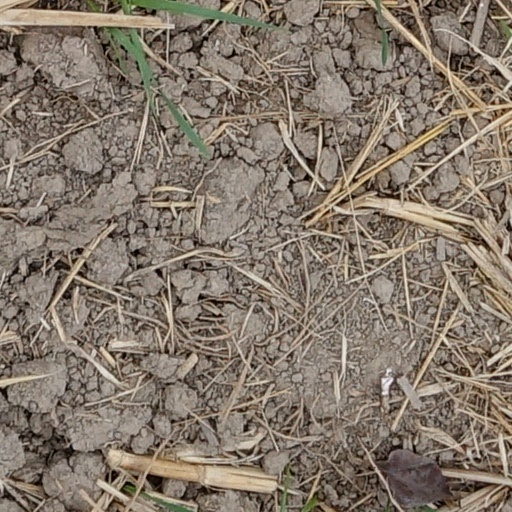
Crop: wheat